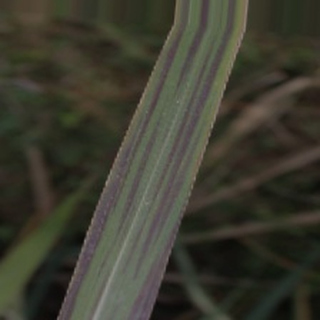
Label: sugarcane_bacterial_blight